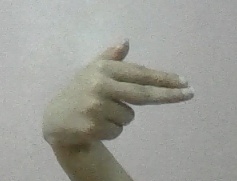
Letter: ghain